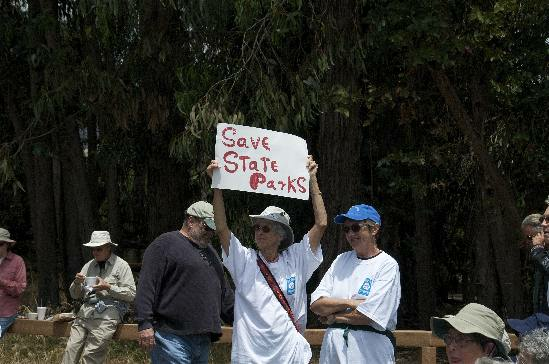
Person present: Yes